Matthew Lodge

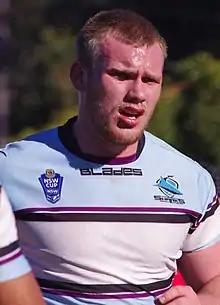
Lodge playing for the Storm-Sharks in 2013

In June 2014, Lodge joined the Wests Tigers mid-season for the remainder of the season, joining their NYC squad. In Round 17 of the 2014 NRL season, Lodge made his NRL debut for the Tigers against his former team, the Penrith Panthers. He made four first grade appearances for the year. He was described as a "110kg battering ram," who was "certain to feature in the regular squad next season." Later in the year, he was chosen to participate in the NSW under-20s pathway camp.